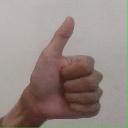
अक्षर: थ